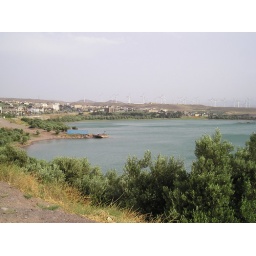
Manjil lake and wind power plants in Manjil, Iran